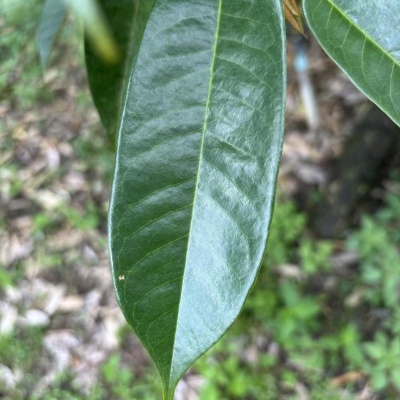
Label: Leaf_Healthy